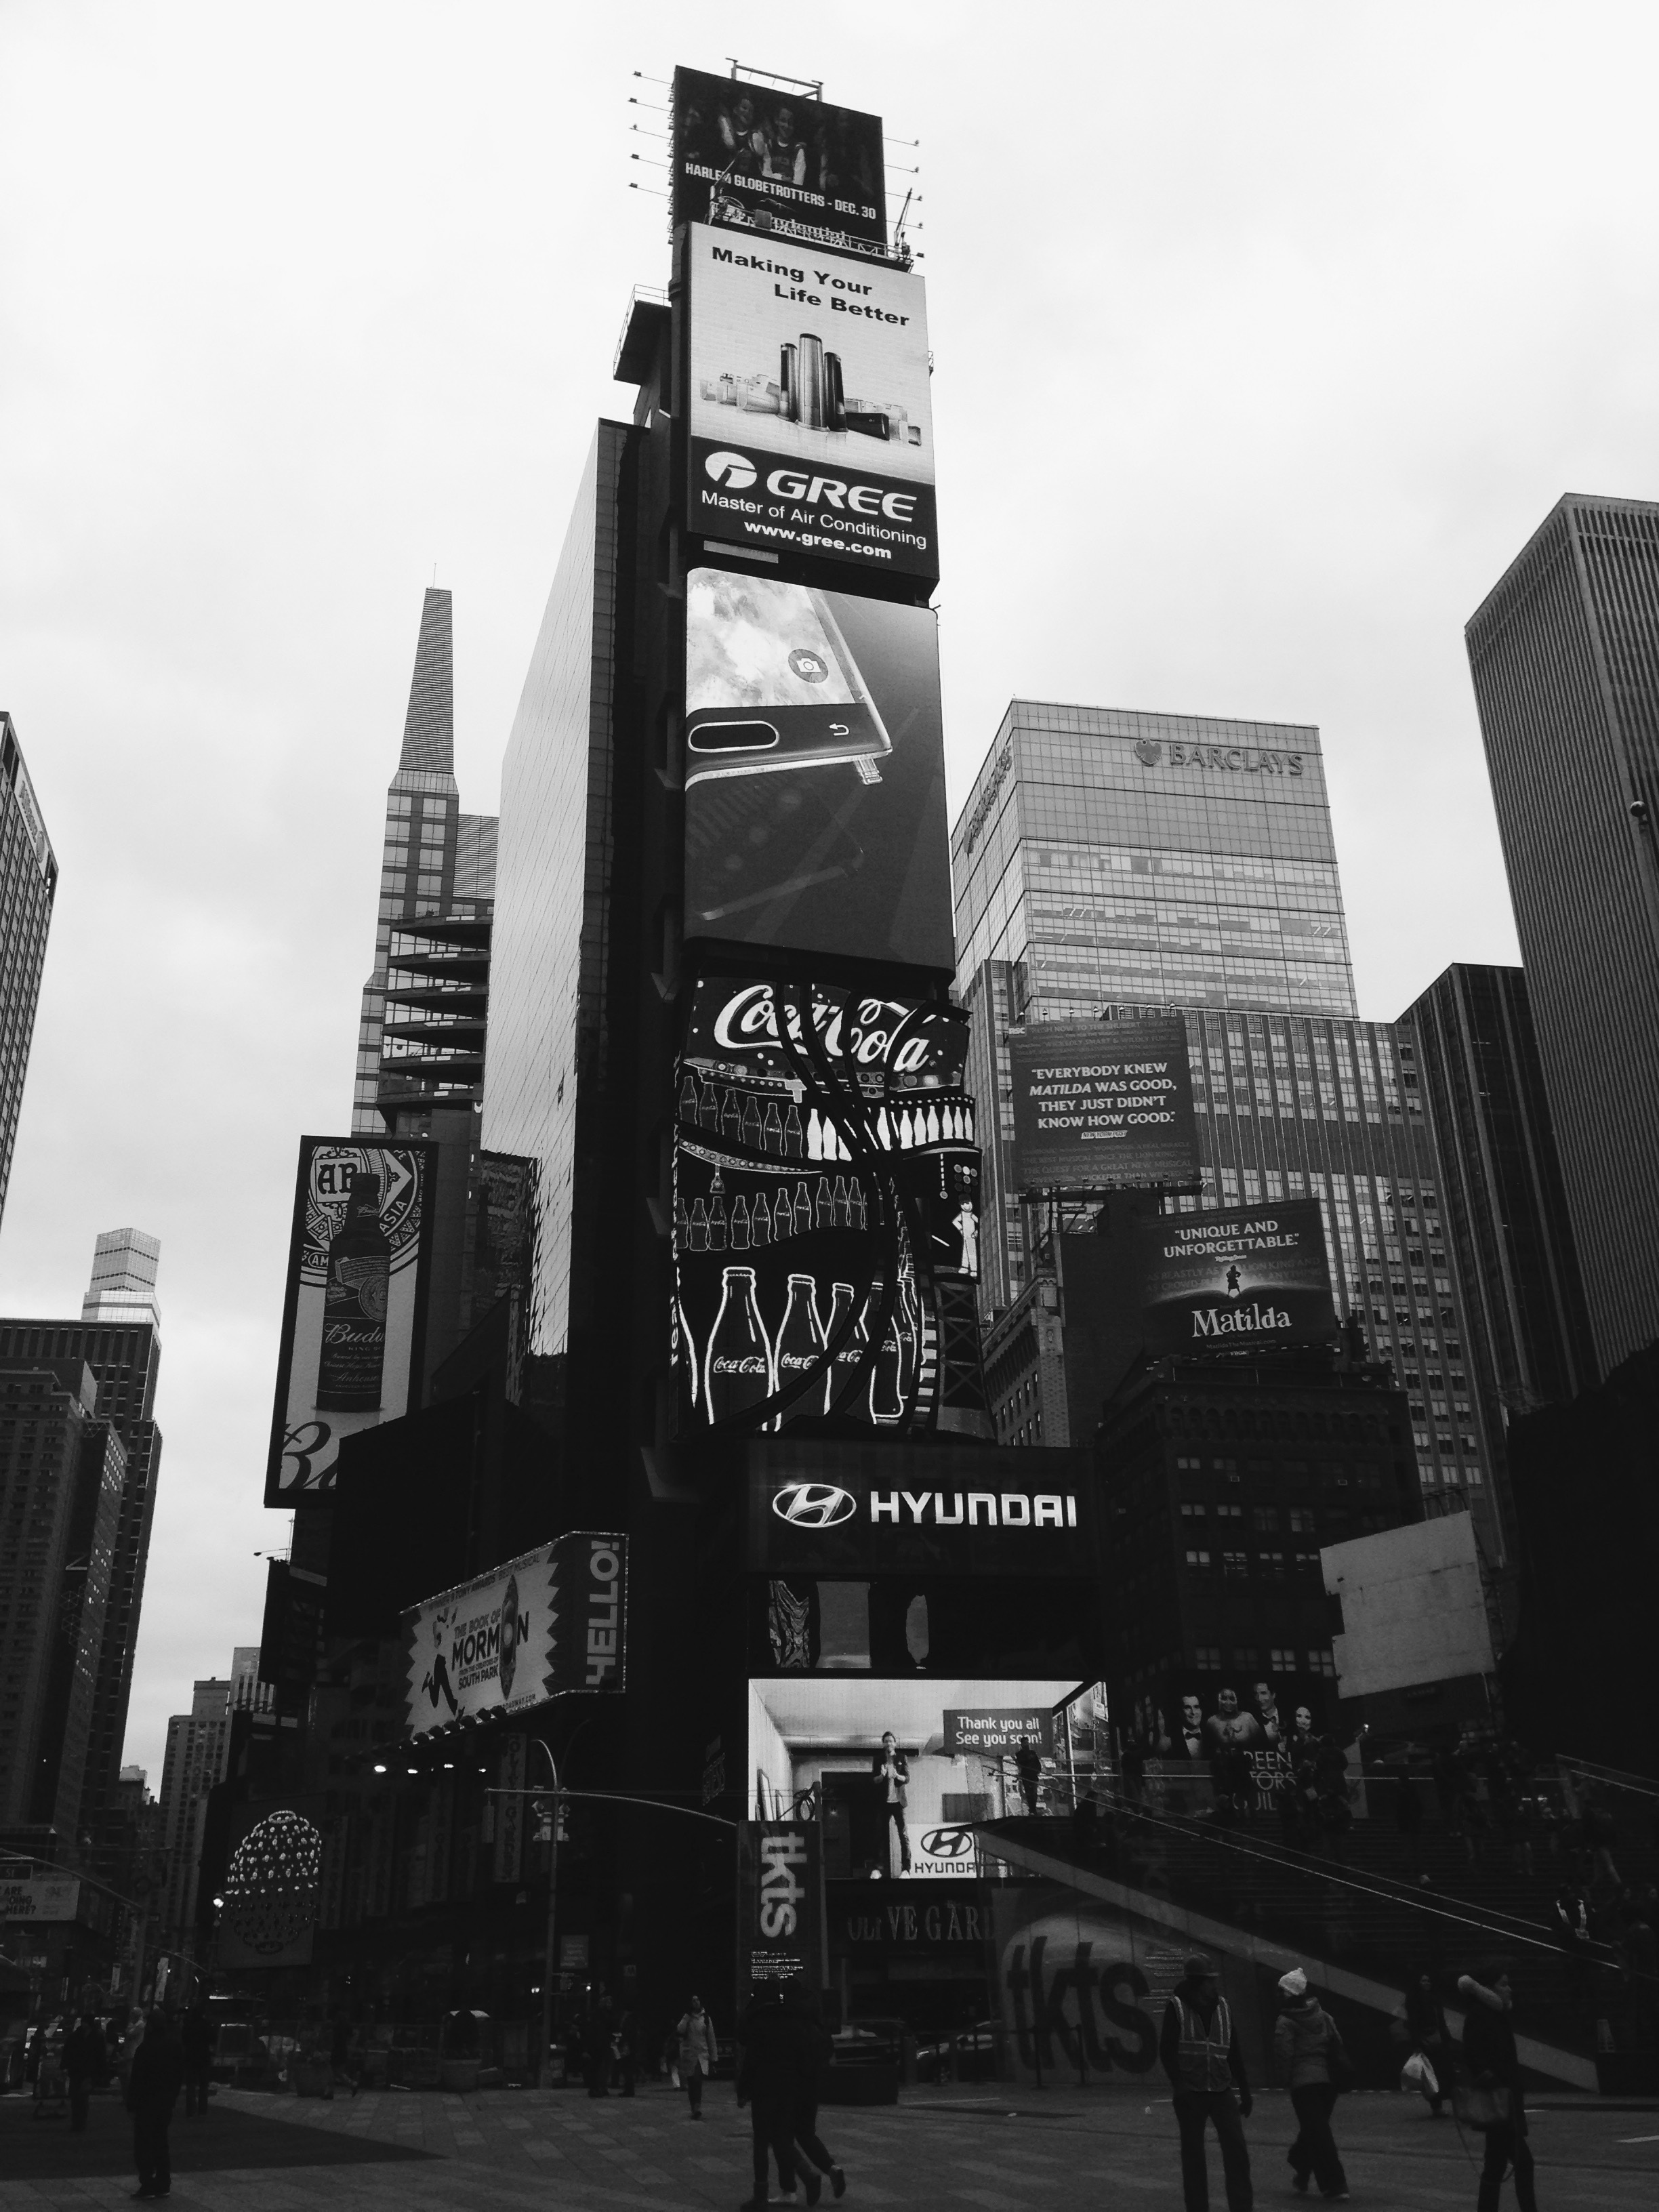
black and white, road, skyline, street, city, skyscraper, advertising, cityscape, downtown, landmark, black, monochrome, shape, metropolis, urban area, monochrome photography, human settlement